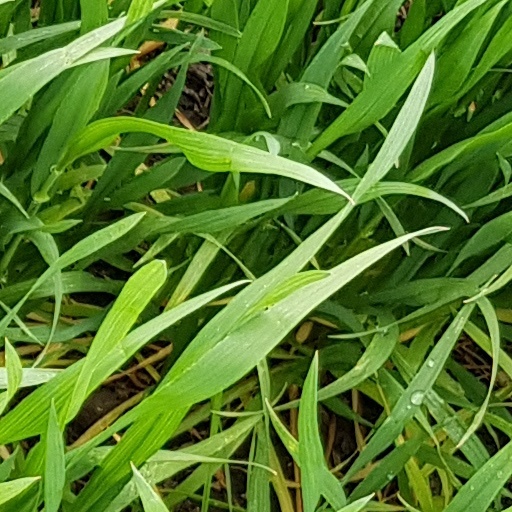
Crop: wheat